Henri Richard

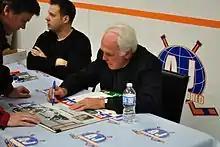
Henri Richard signing autographs in 2011

Henri Richard began his professional career playing on the same team as his older, more famous brother; and comparisons between himself and his brother were easy to make. He was nicknamed "Pocket Rocket" while still a junior in reference to his brother's nickname "Rocket Richard," as well as the fact that Henri Richard was shorter than his brother.